Poplar Forest

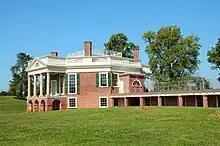
Poplar Forest in 2011

Christian Hutter sold the property to James Watts’ family in 1946; the Watts family operated Poplar Forest as a dairy farm and worked with Phelps Barnum and W. Stuart Thompson to restore the house to the way it appeared during Jefferson's time. They also did significant landscape development, and sold a majority of the remaining land to a developer who constructed a nine-hole golf course and a lake along the eastern and southern part of the property.